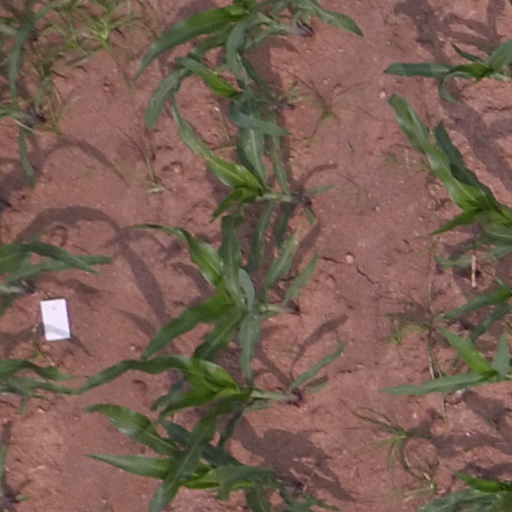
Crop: maize; corn